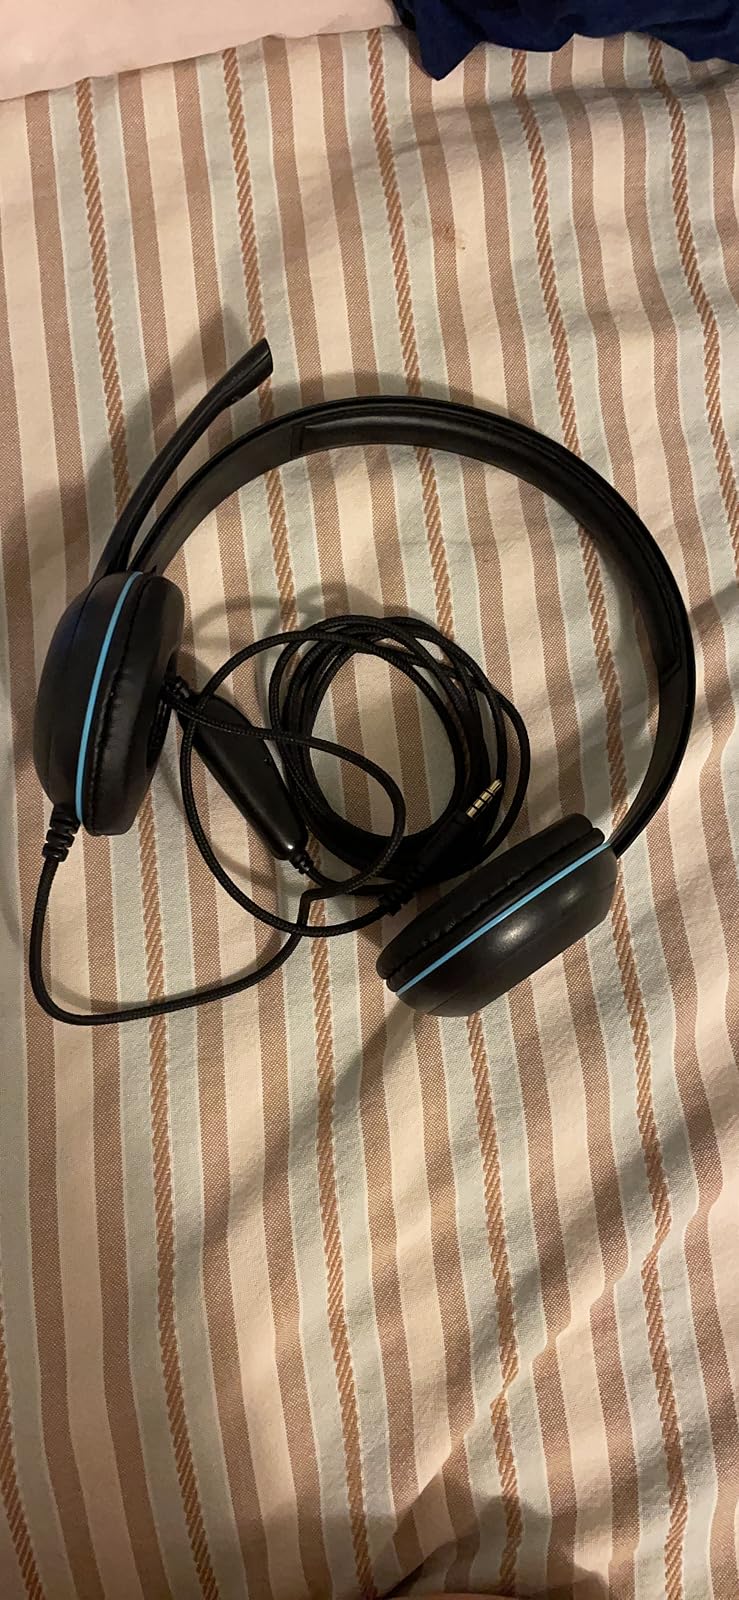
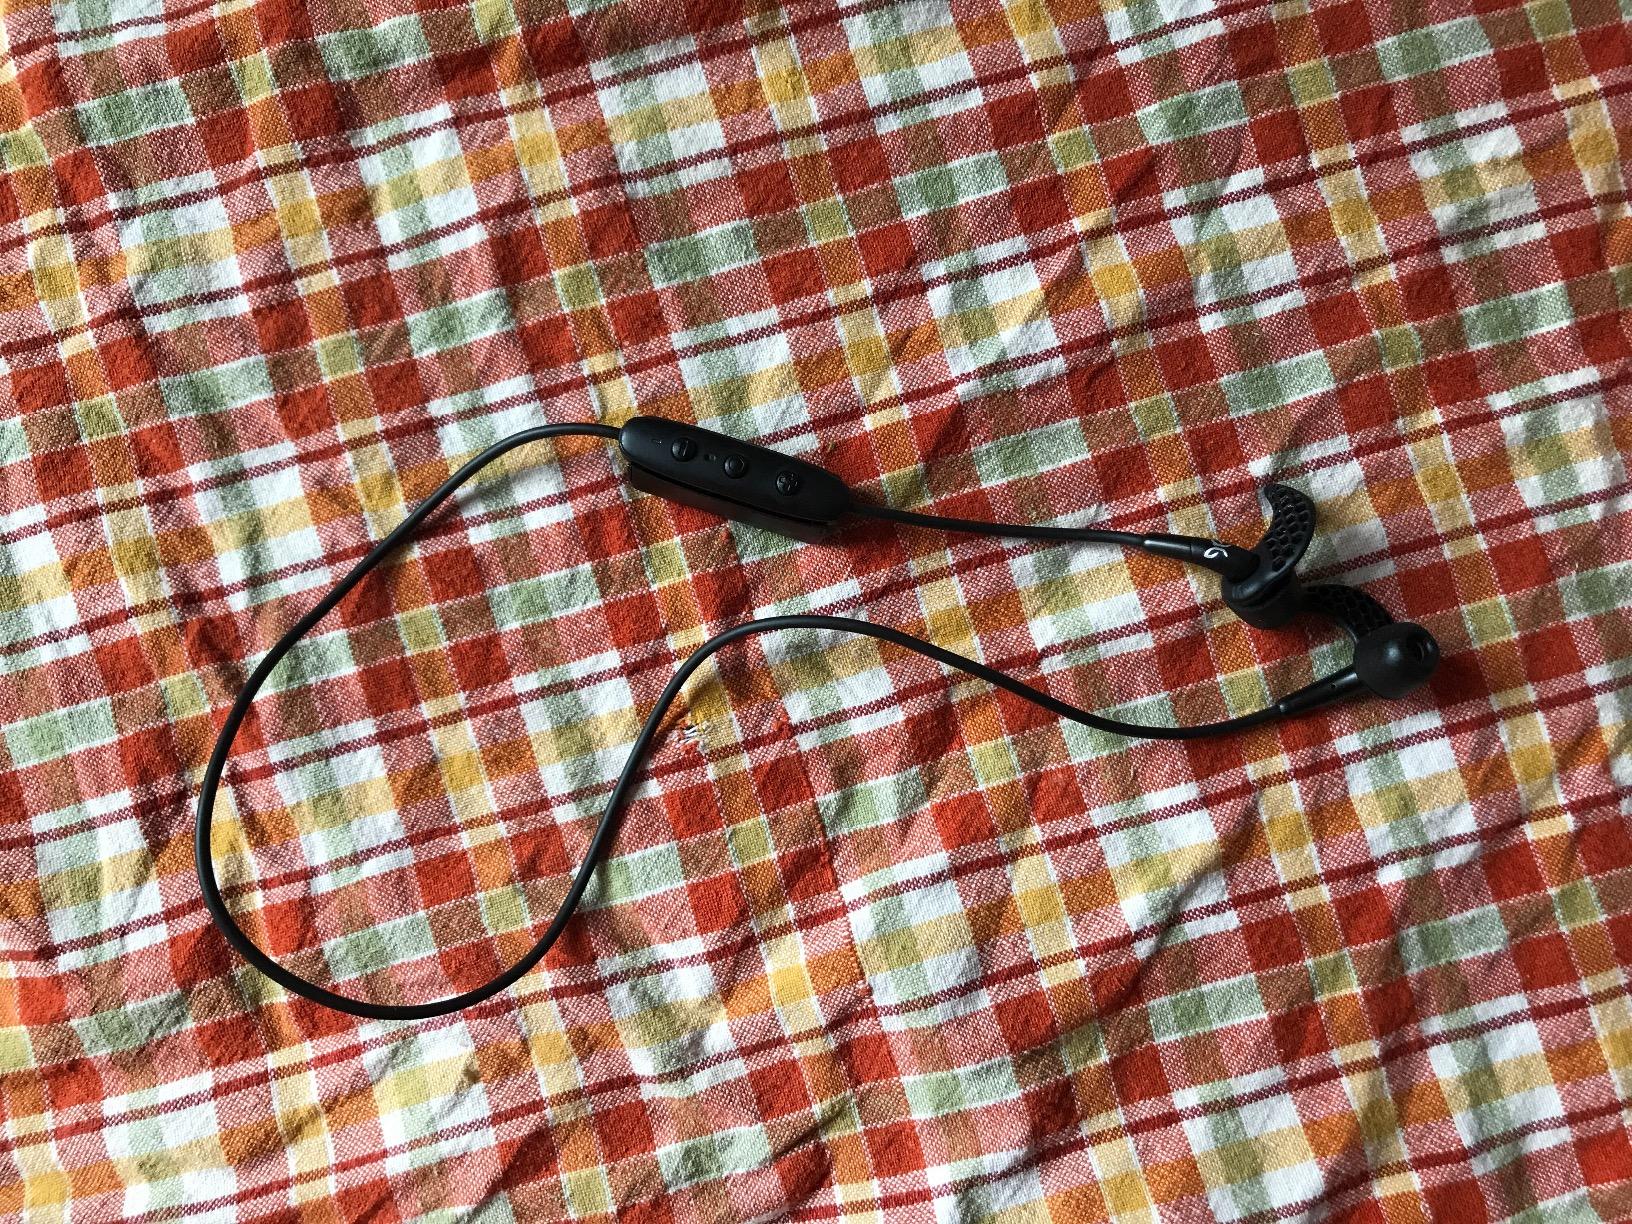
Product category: headphones
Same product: no